Sky position (RA, Dec in degrees): 138.533, 15.241
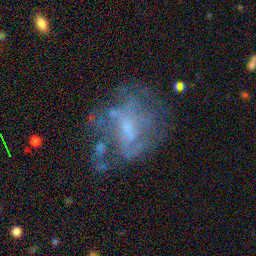
Galaxy morphology: Unbarred Loose Spiral Galaxies